Splenomegaly

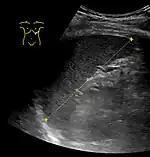
Maximum dimension of the spleen on abdominal ultrasonography.

Also, a cutoff of a craniocaudal height of 13 cm is also used to define splenomegaly. In addition, individual intervals have been established: